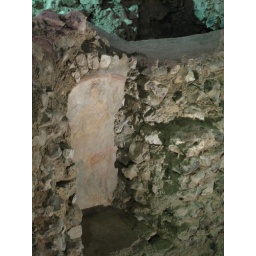
A wall painting depicting three water nymphs in the shrine room.